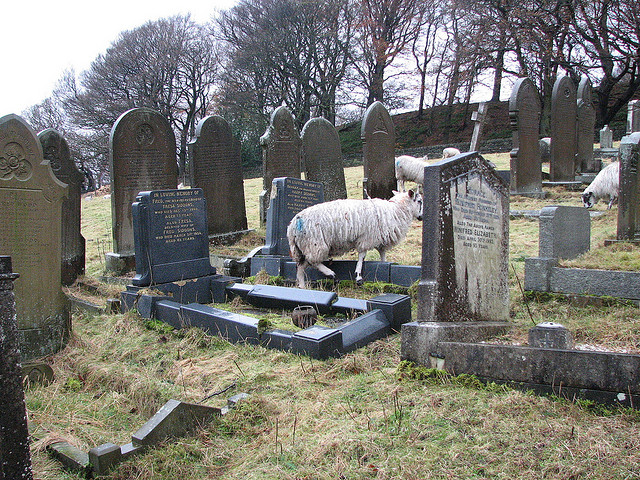
user: Given an image and a question. Answer the question in a short answer. Question: How many feet deep are these most likely dug? Short Answer:
assistant: 6